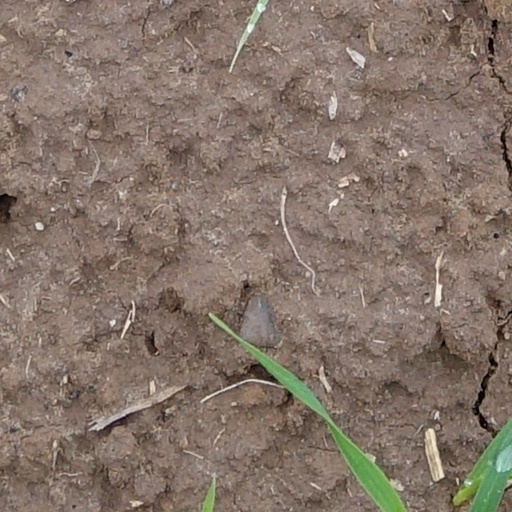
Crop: wheat